Jimena of Asturias

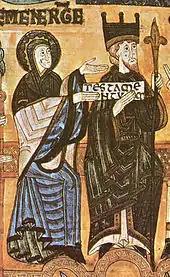

Jimena of Asturias (died 912), also known as Jimena of Pamplona was queen consort of Asturias from 869 to 910.